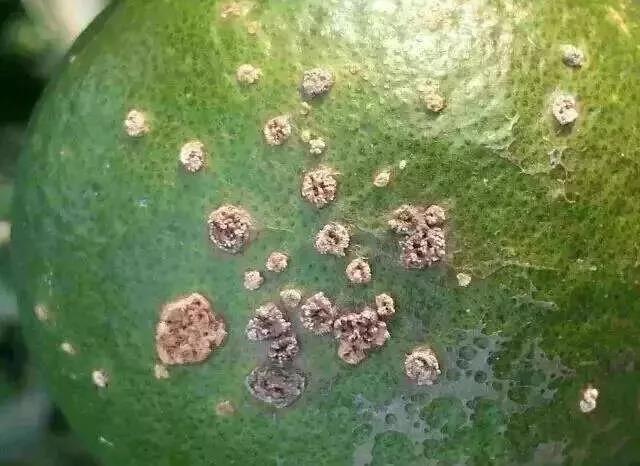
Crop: unknown
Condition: citrus_citrus_canker